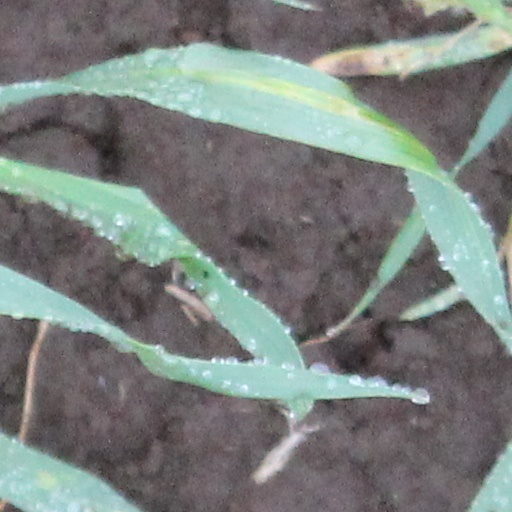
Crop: wheat